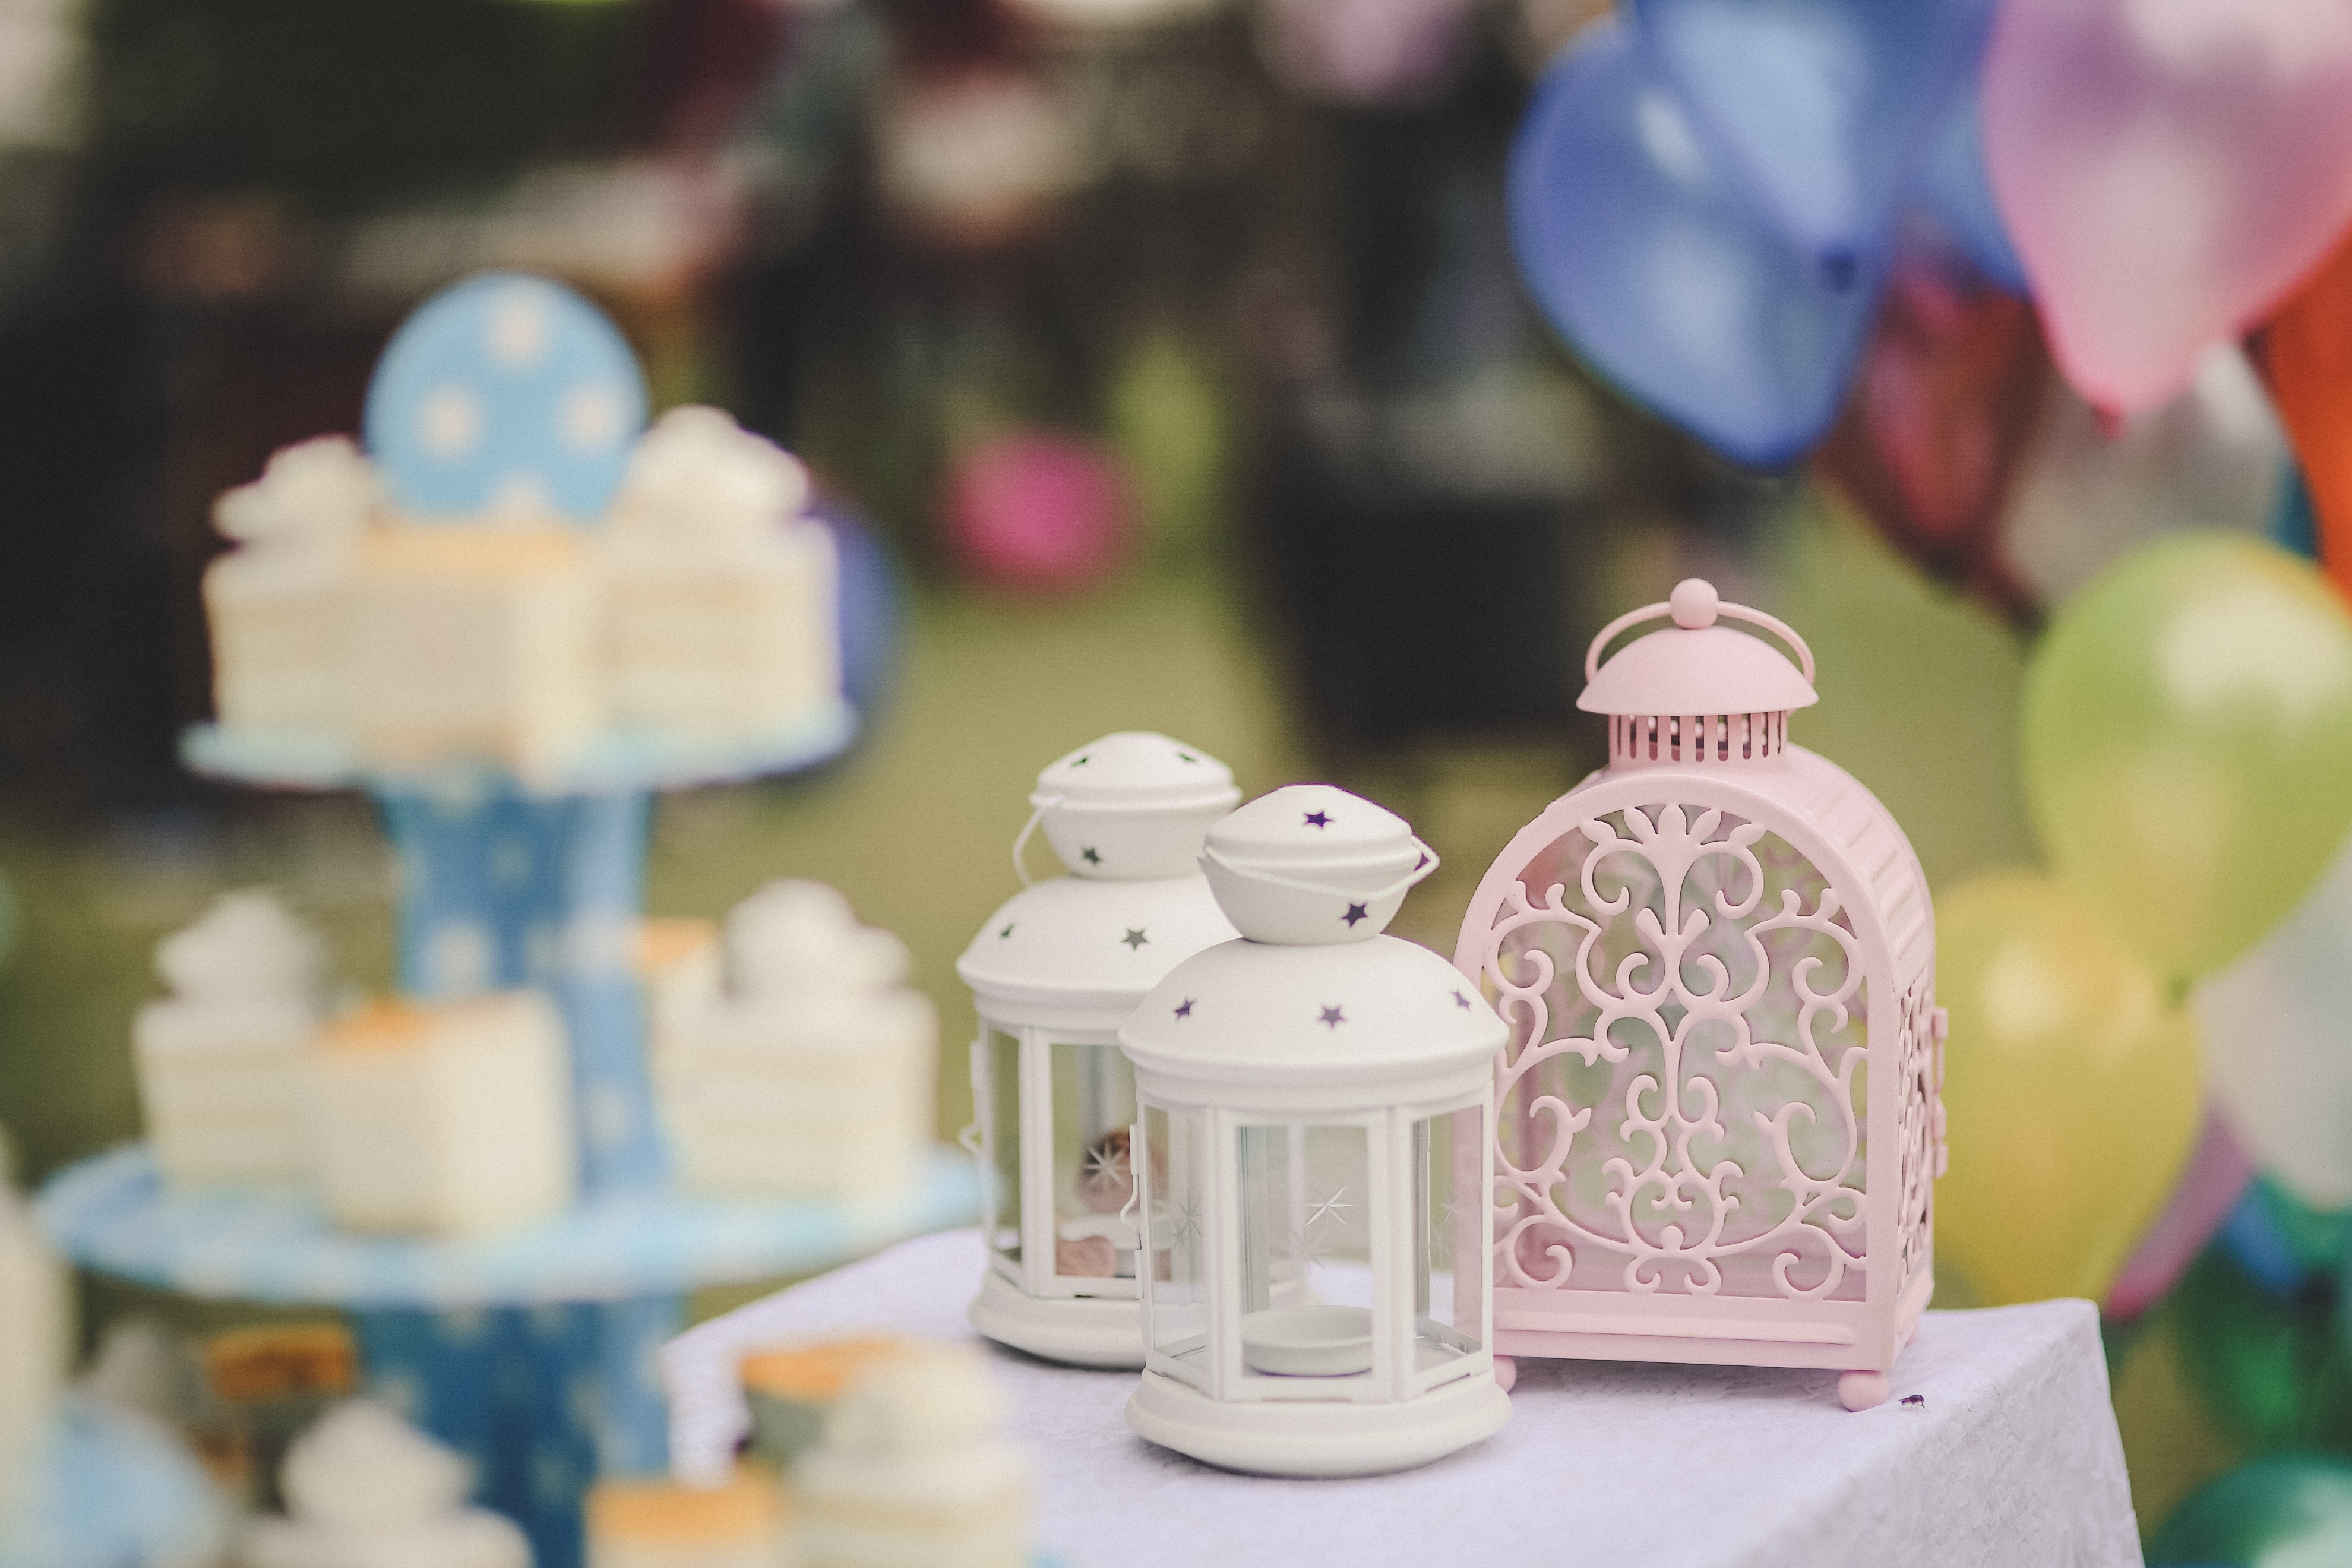
flower, color, blue, dessert, lighting, wedding, toy, party, event, baby shower